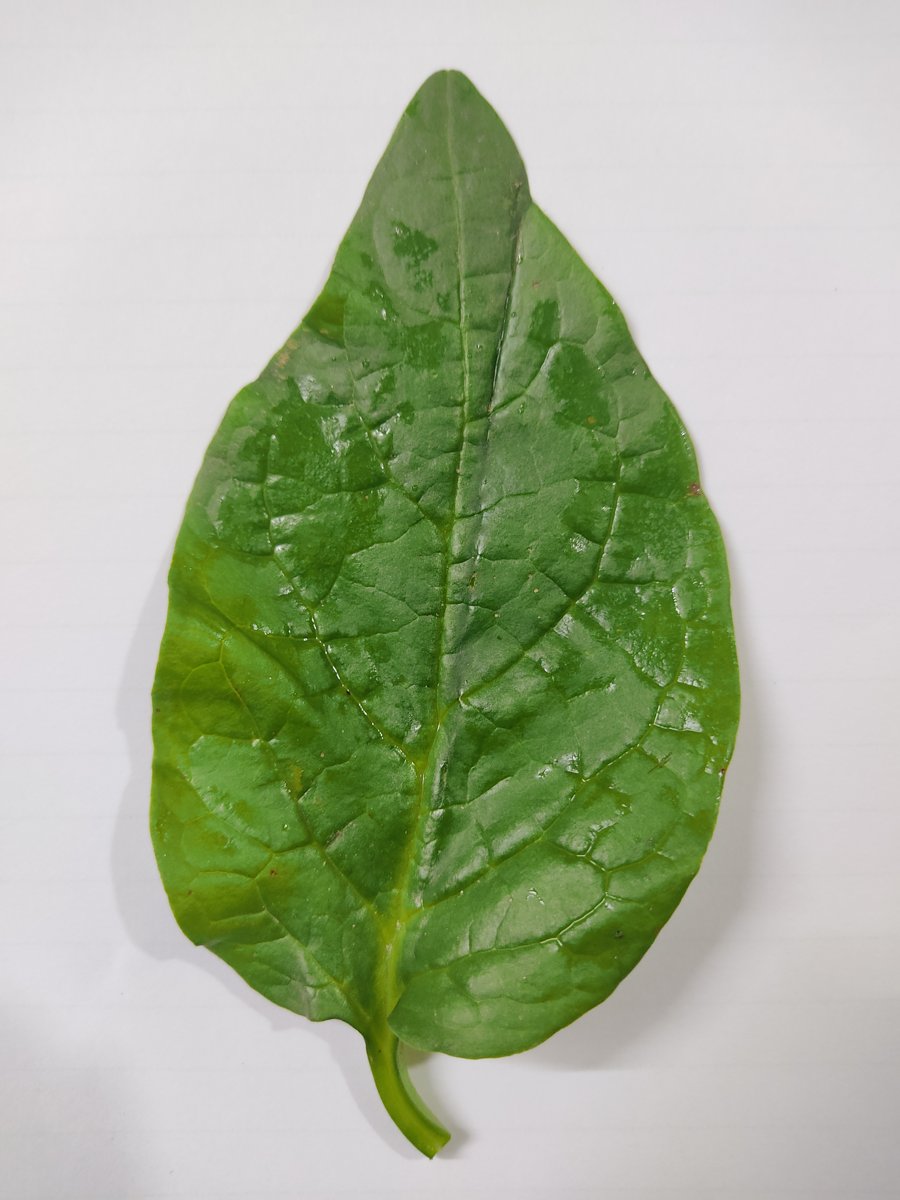
Label: Healthy-Leaf